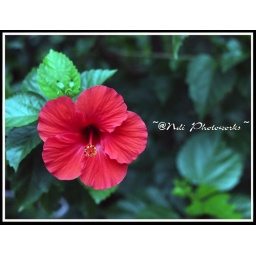
1 of many beautiful flowers in my house... So colouring my house yard.